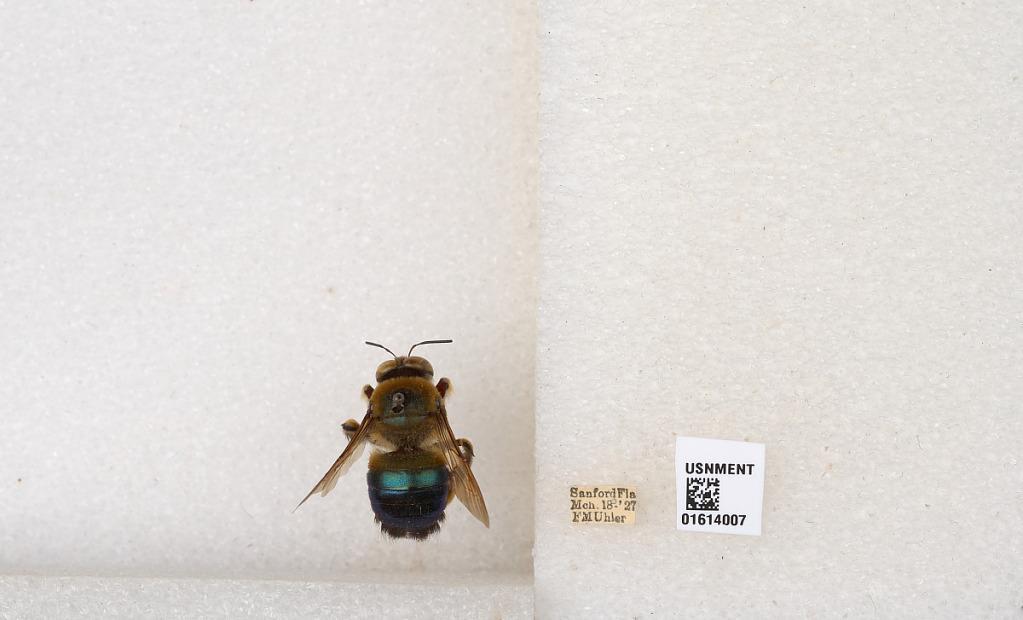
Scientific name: Xylocopa (Schonnherria) micans Lepeletier
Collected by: F. Uhler
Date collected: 1927-3-18
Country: United States
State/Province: Florida
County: Seminole
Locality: Sanford
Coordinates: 28.8005, -81.2731